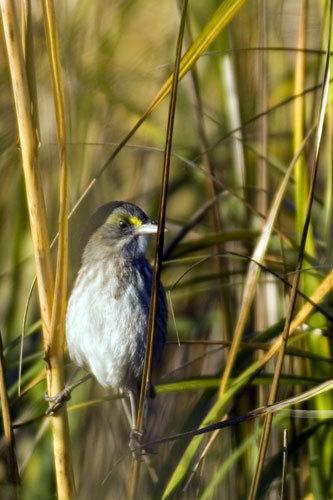
A photo of a seaside sparrow